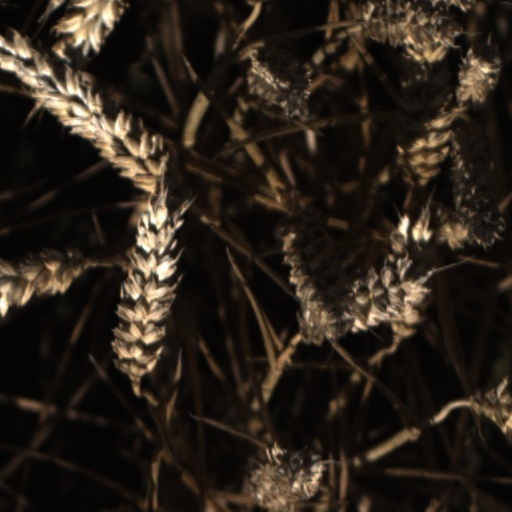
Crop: wheat